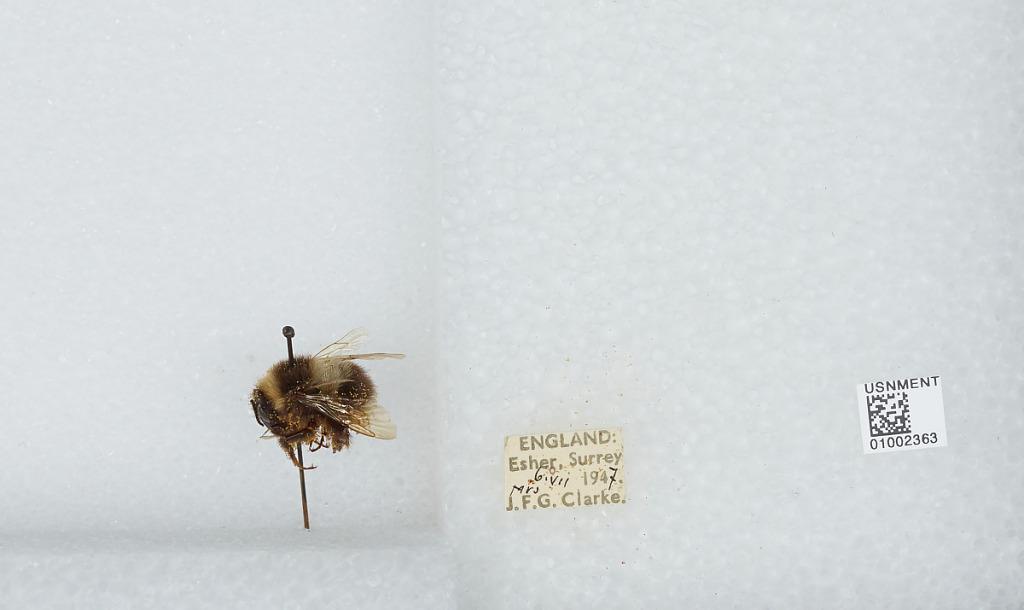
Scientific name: Bombus (Megabombus) hortorum (Linnaeus)
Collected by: J. Clarke
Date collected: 1947-7-6
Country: United Kingdom
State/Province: England
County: Surrey
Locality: Elmbridge; Esher
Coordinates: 51.3692, -0.365